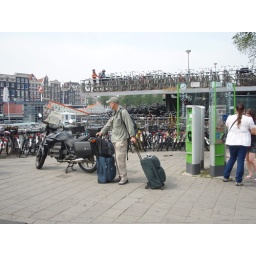
Upon arriving at the train station in Amsterdam we are amazed at the huge bike parking garage.